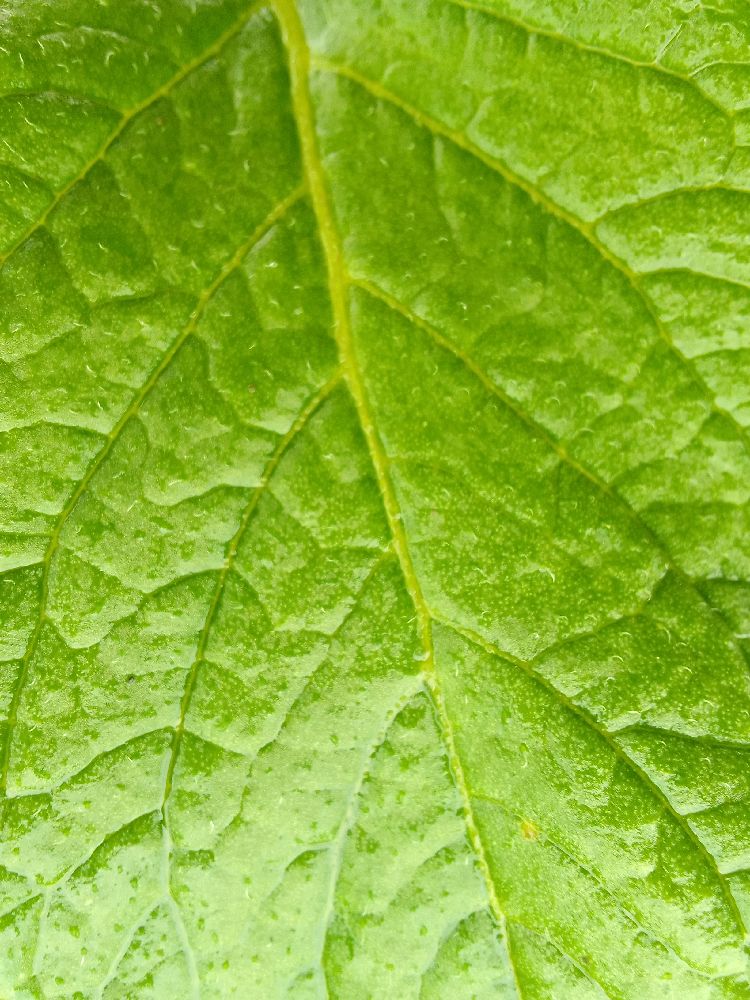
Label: Healthy